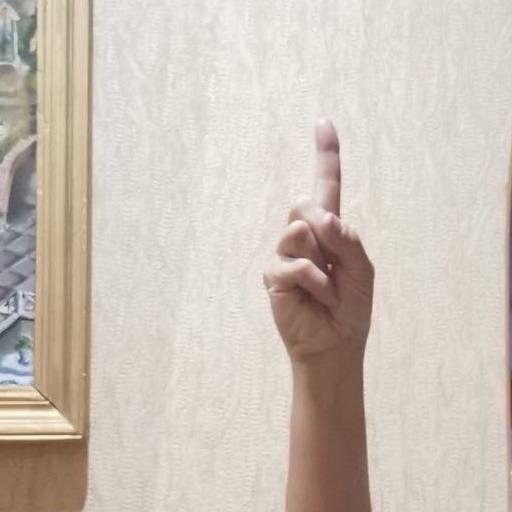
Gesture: one